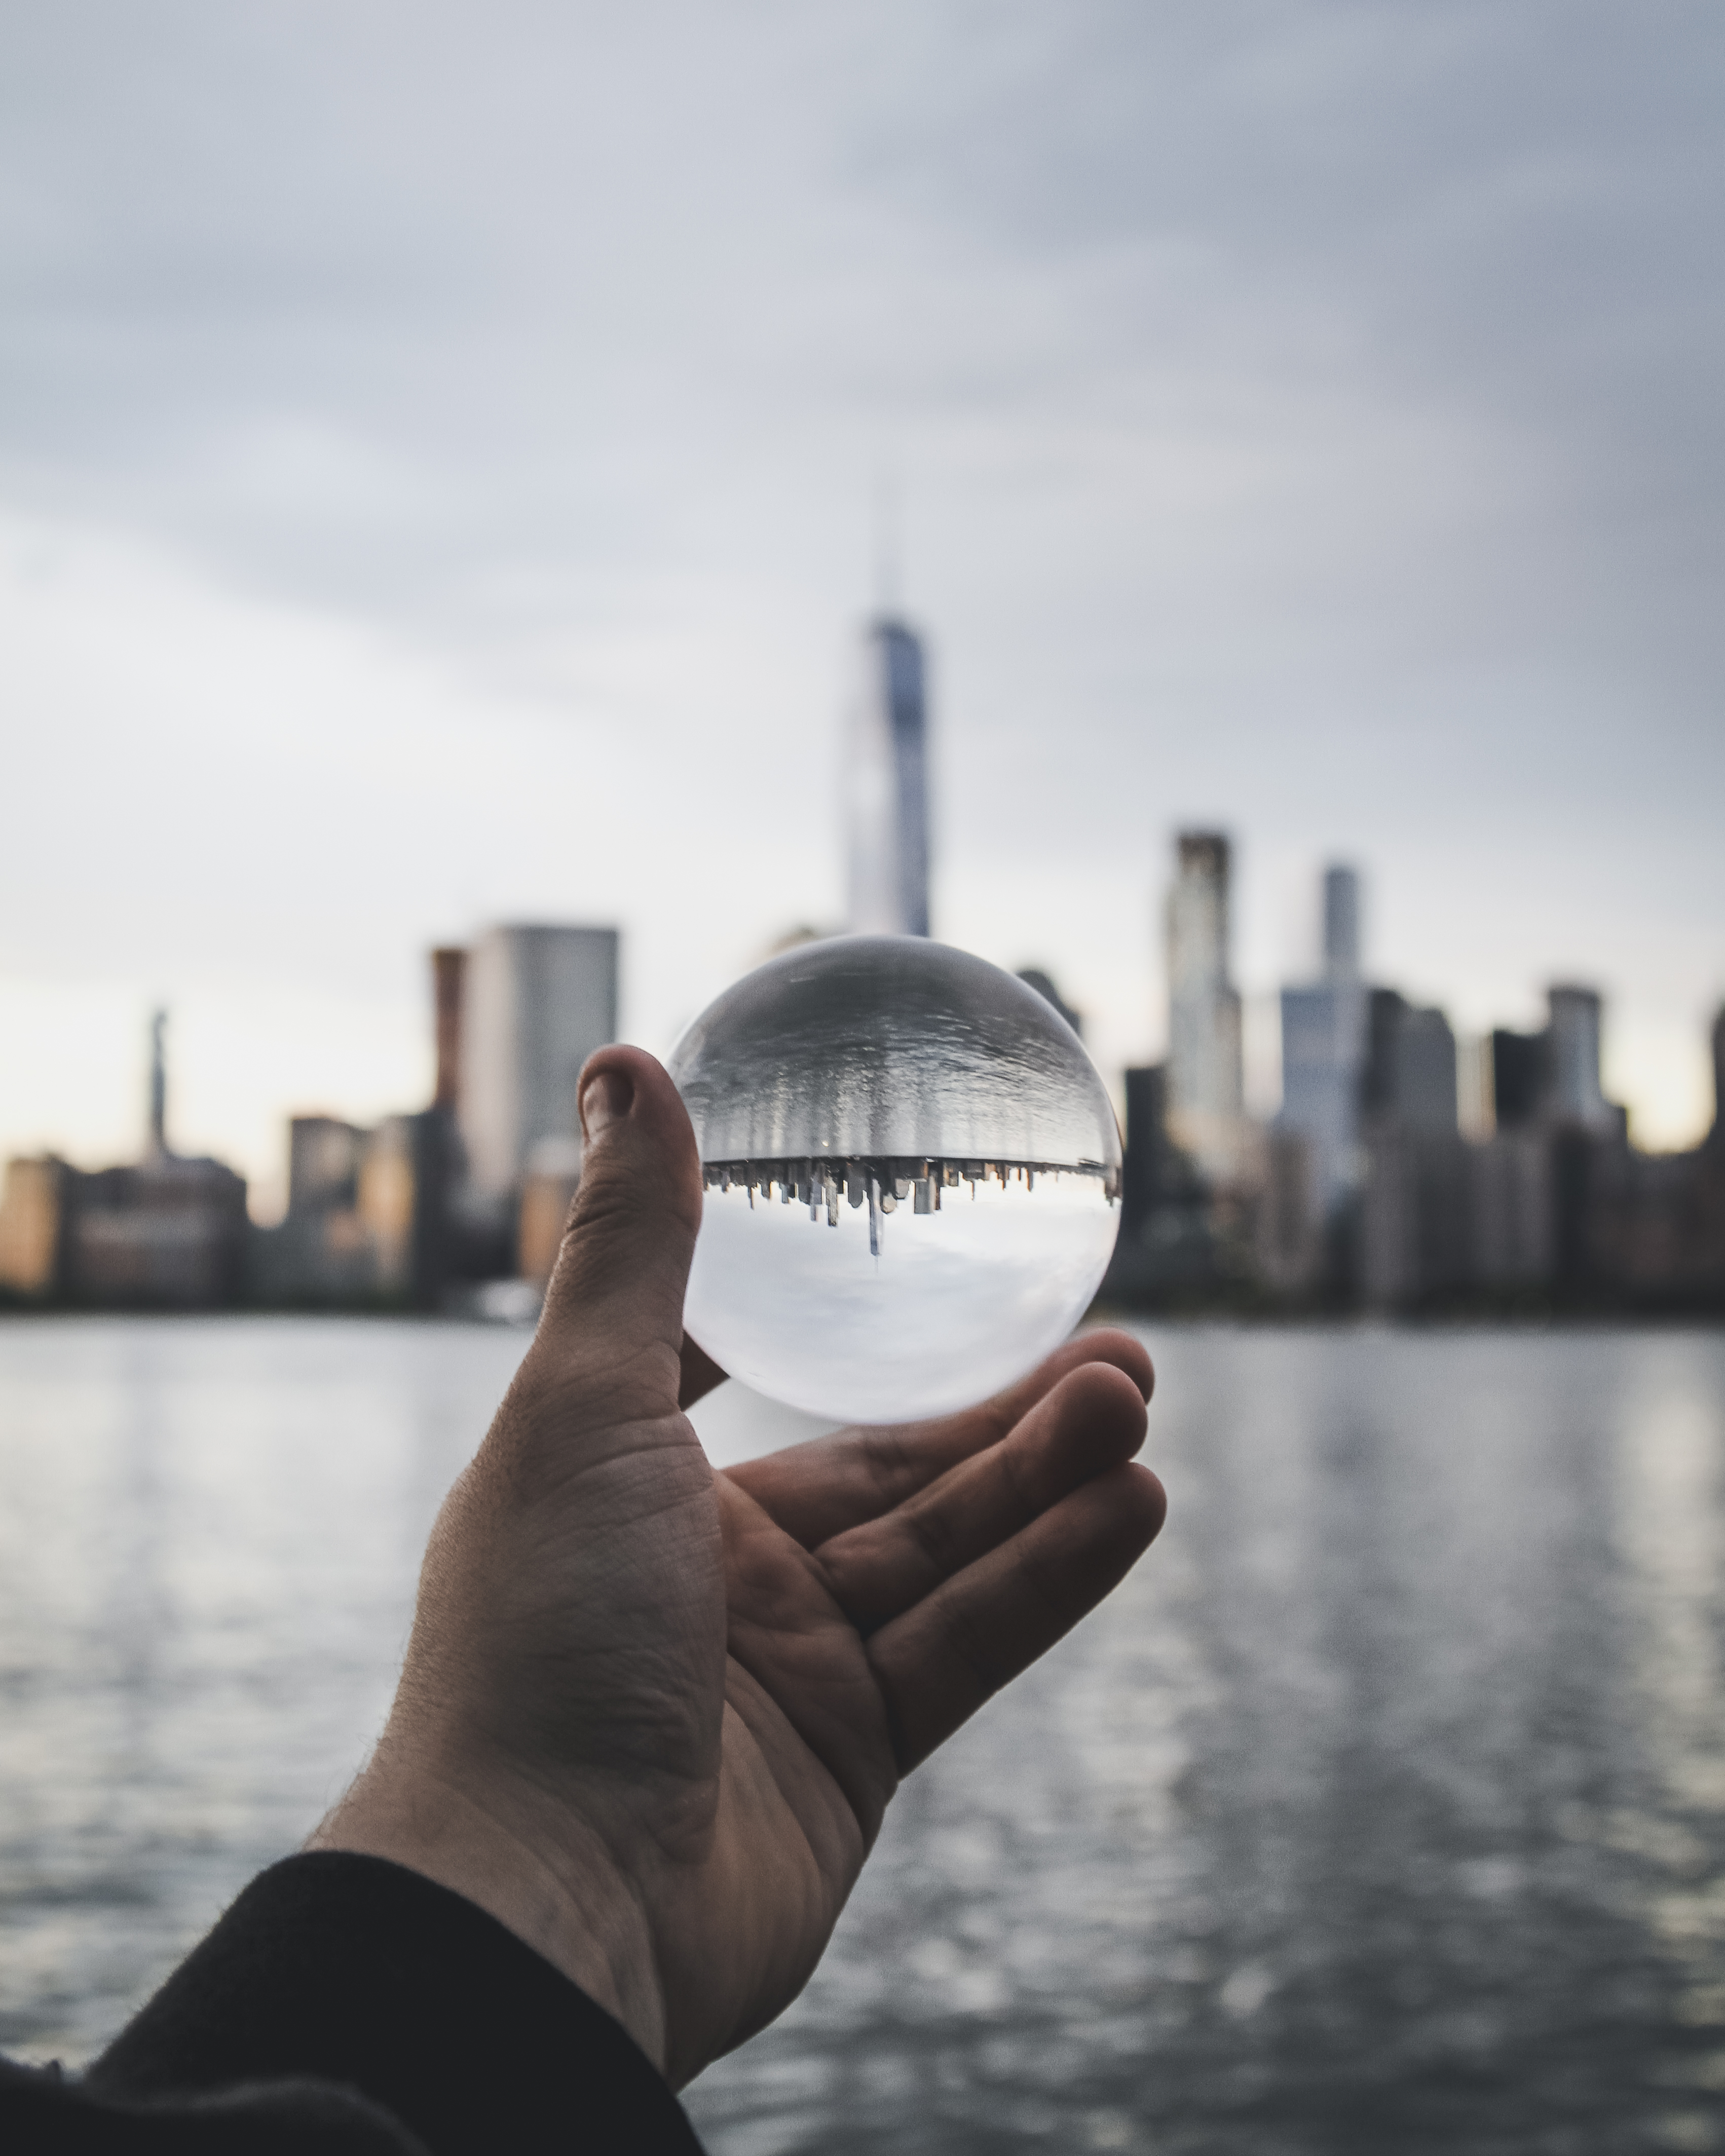
water, daytime, landmark, sky, hand, finger, city, architecture, skyline, reflection, photography, thumb, cityscape, skyscraper, ball, world, gesture, sphere, vacation, tourism, building